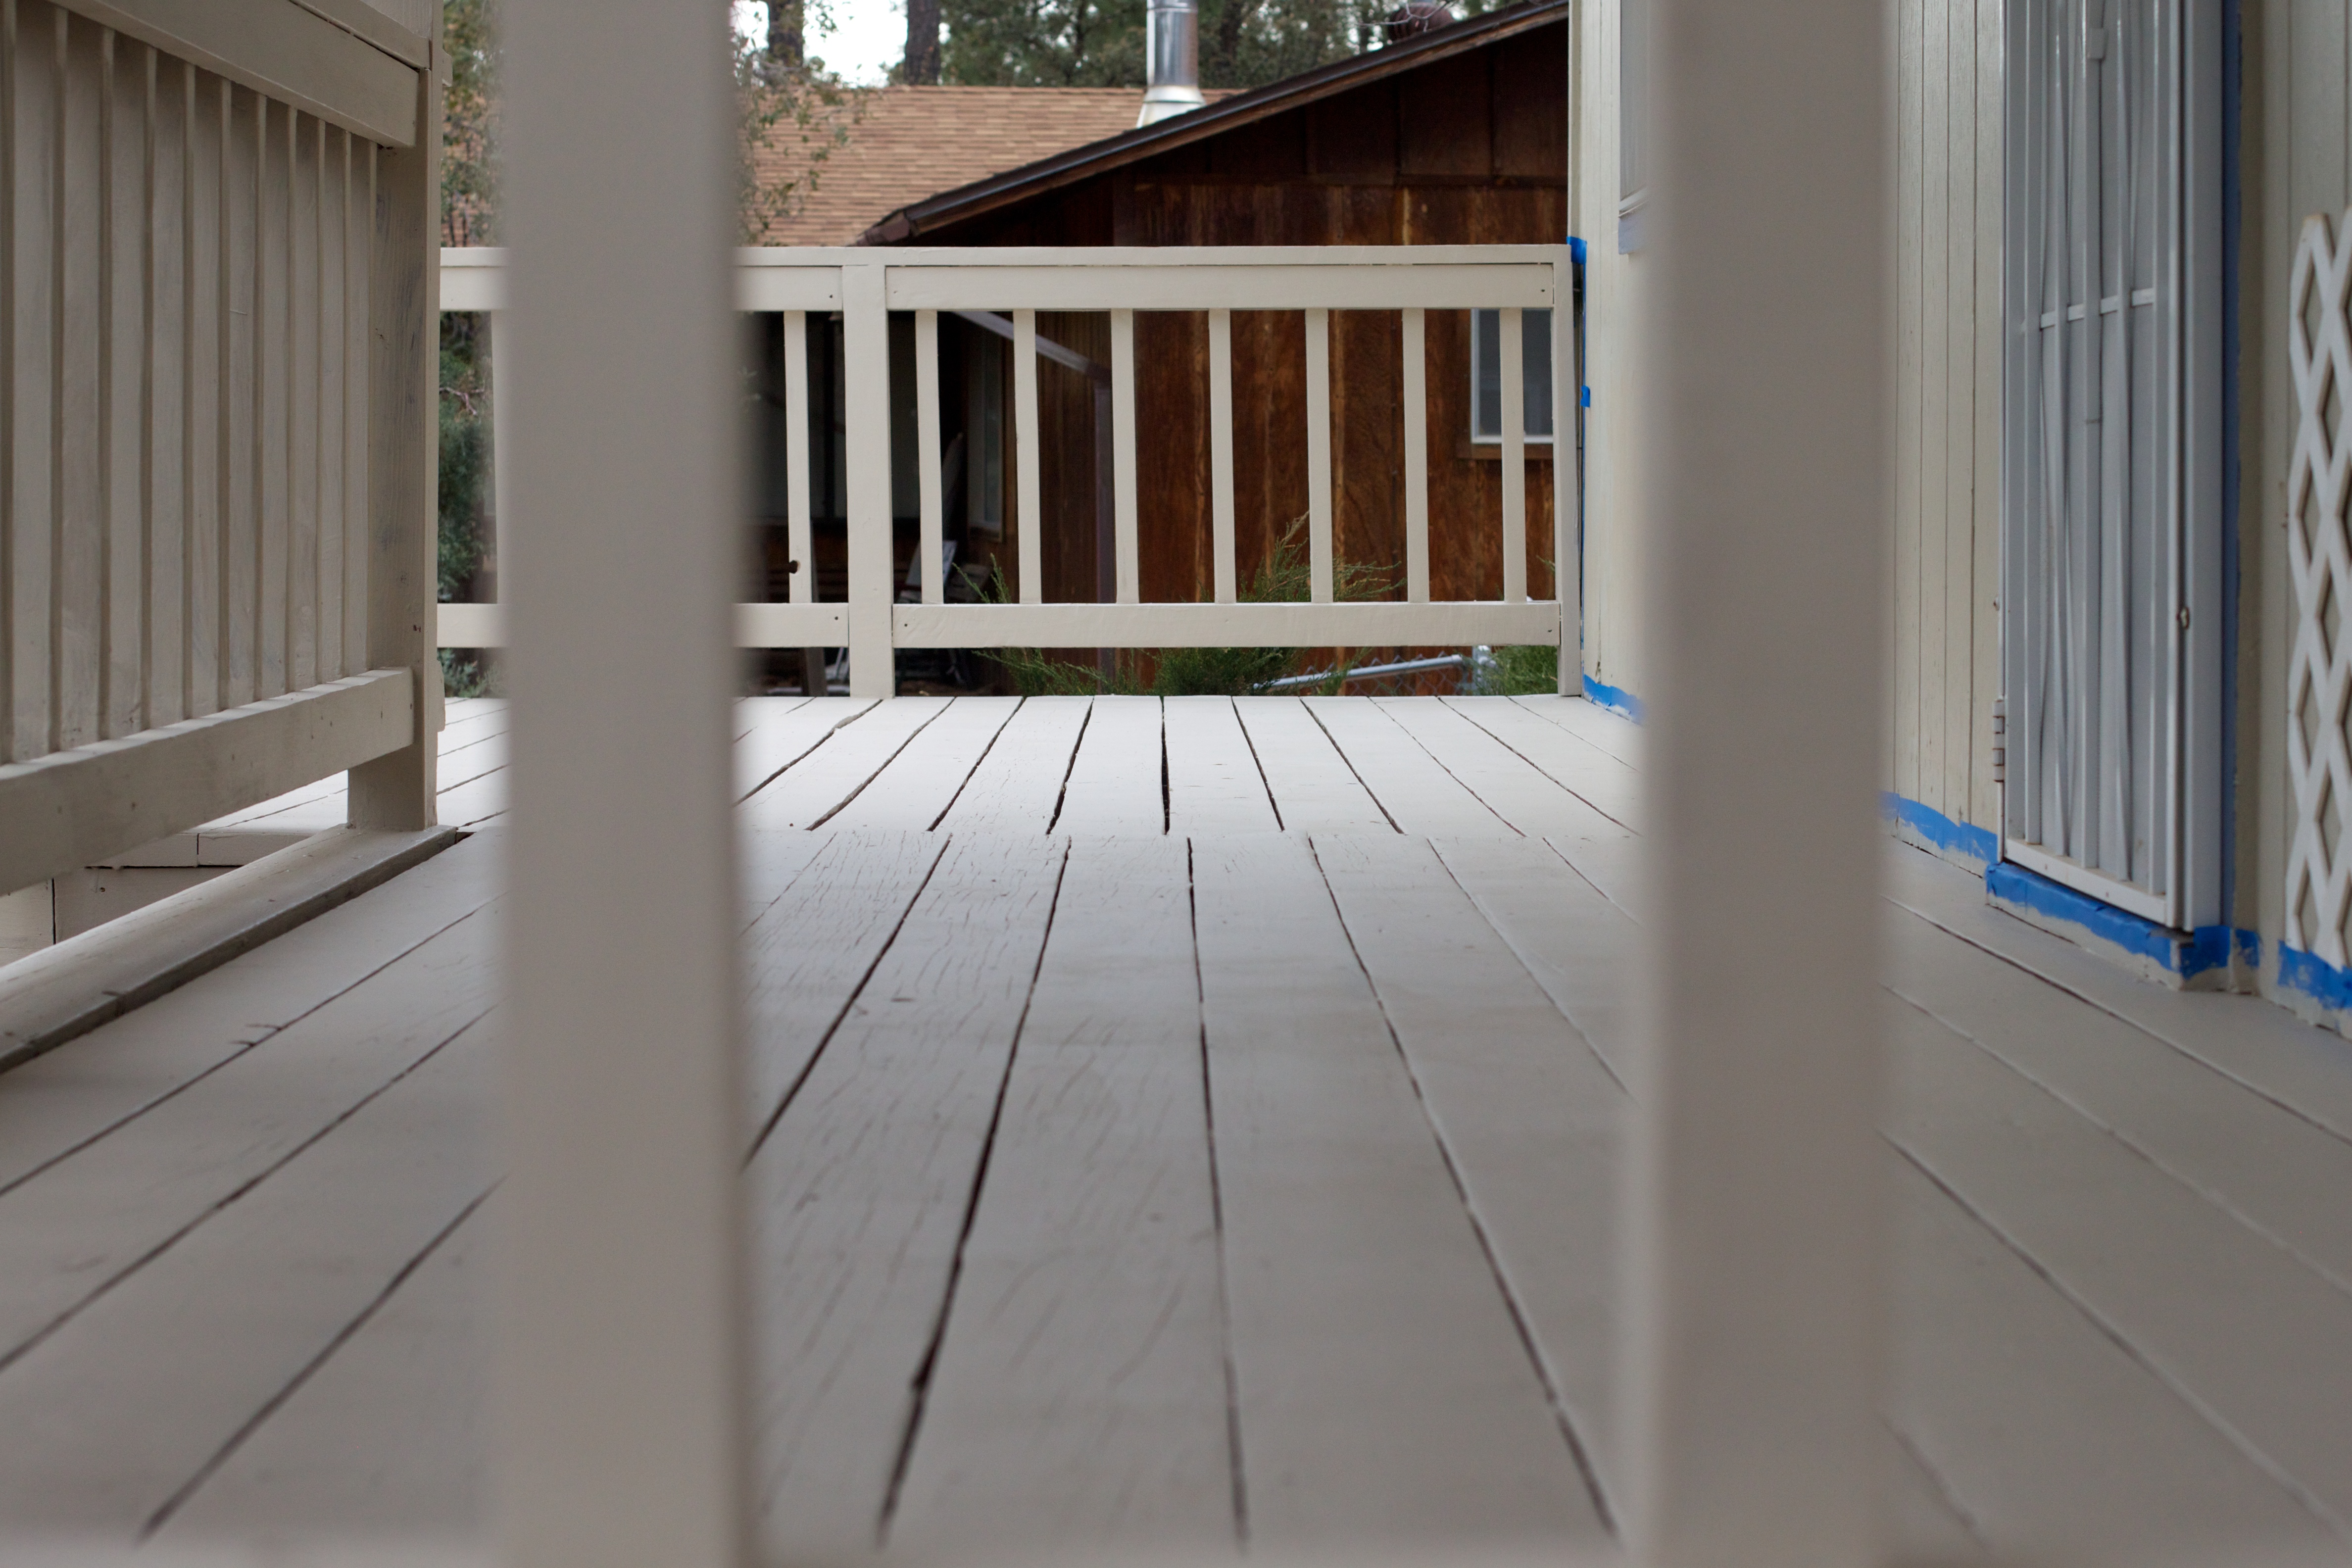
architecture, deck, wood, house, floor, home, facade, property, interior design, design, hardwood, estate, siding, real estate, flooring, outdoor structure